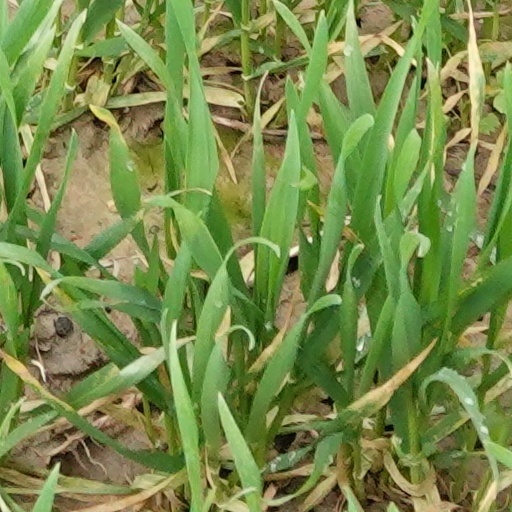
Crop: wheat